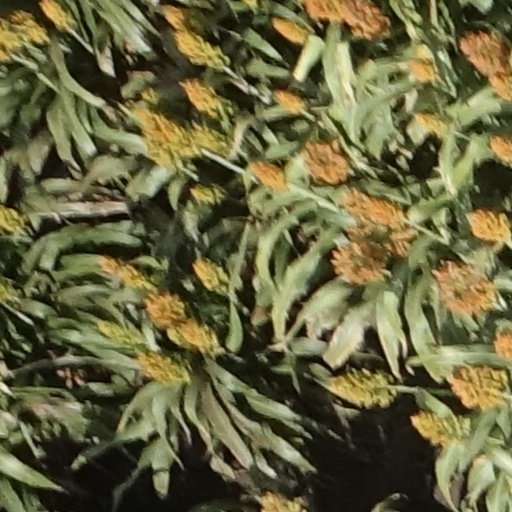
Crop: sorghum